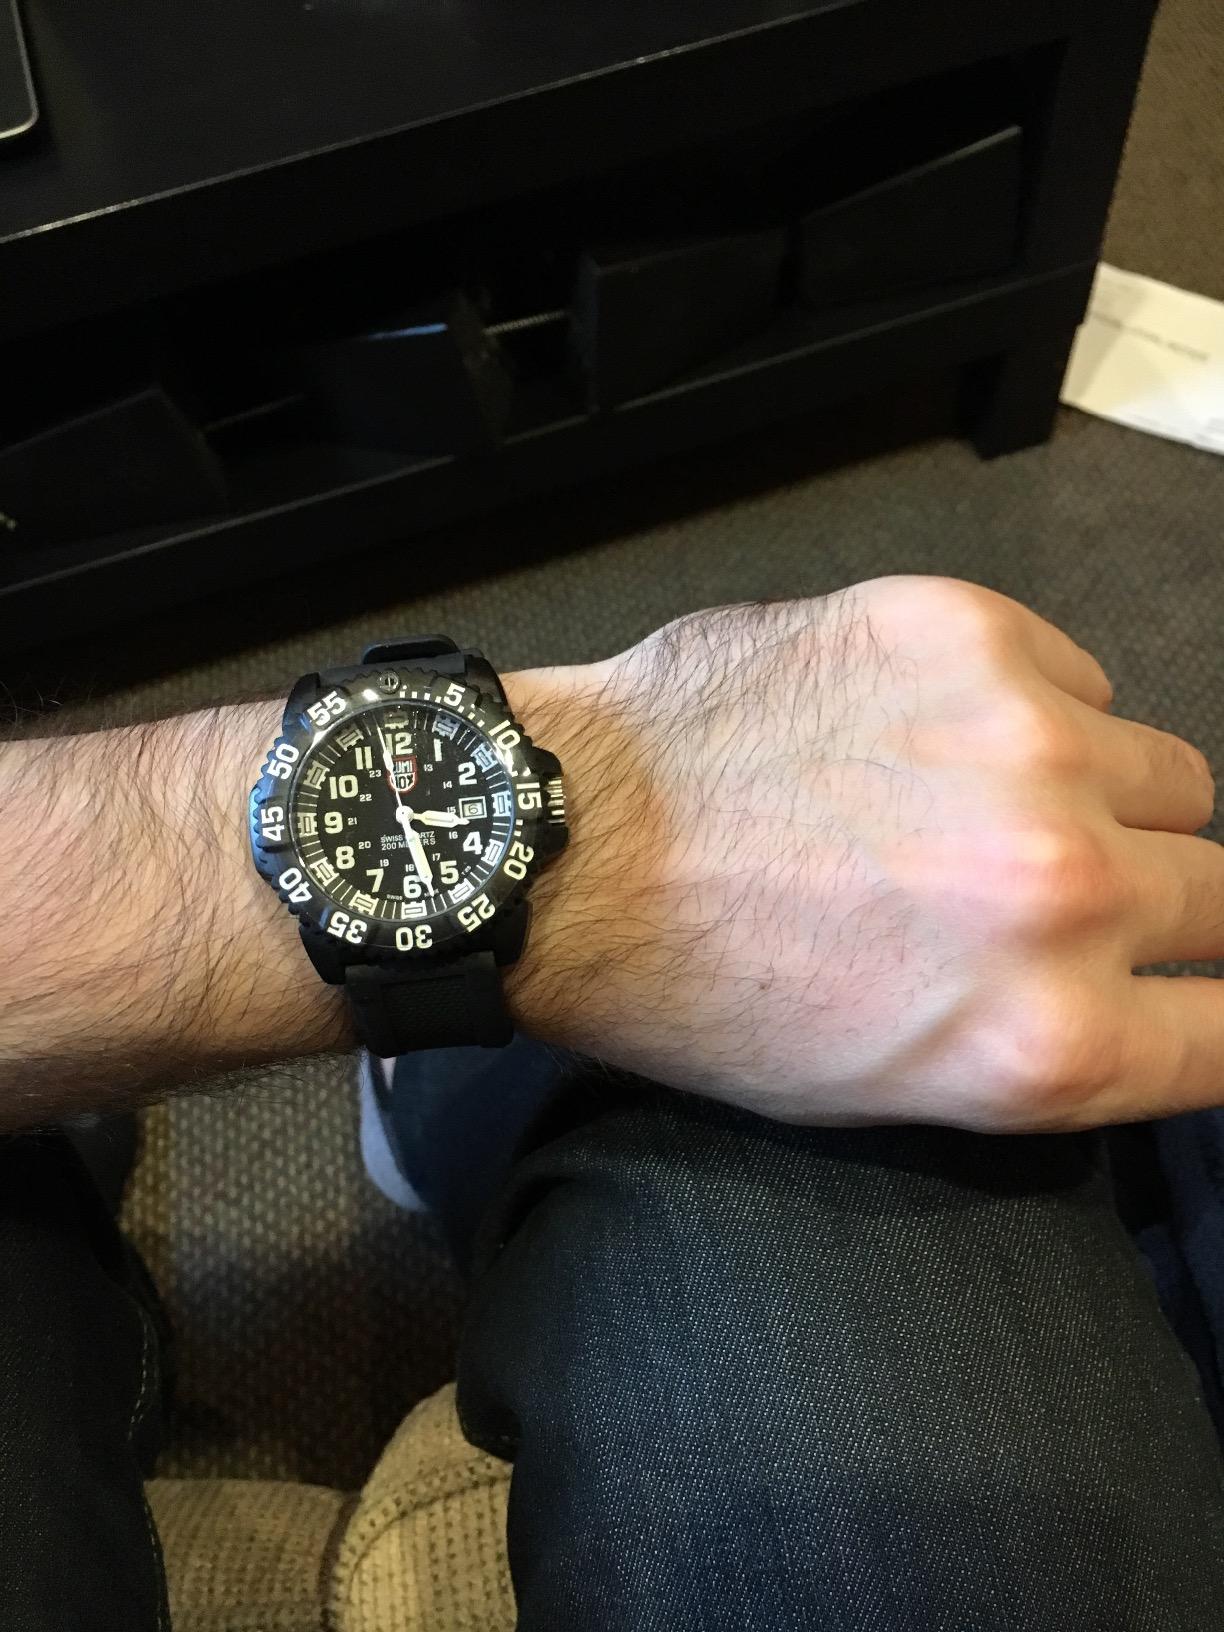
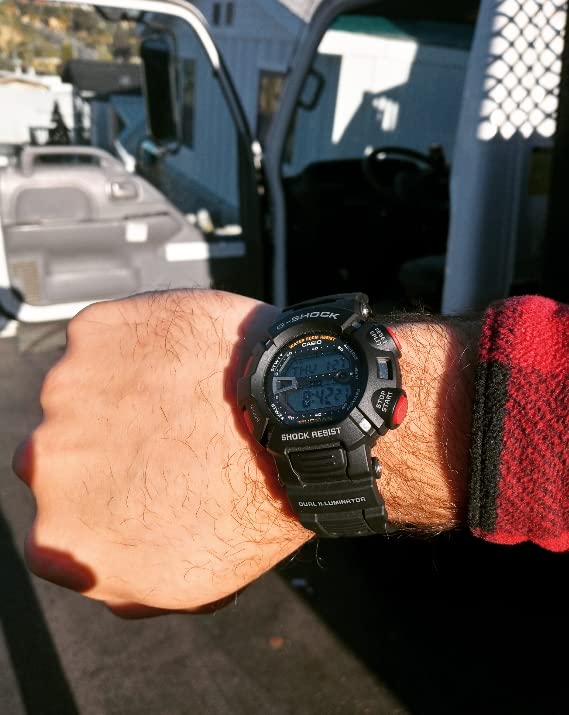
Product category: accessories_watch
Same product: no